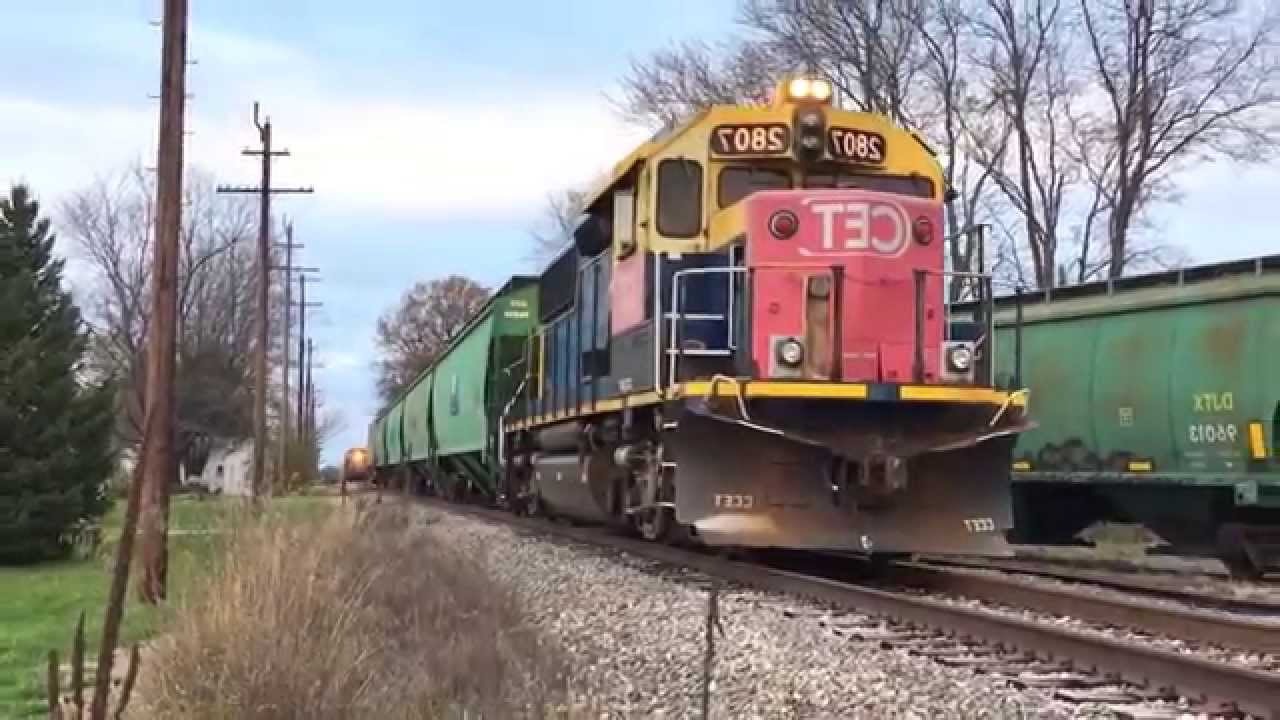
Vehicle type: Trains